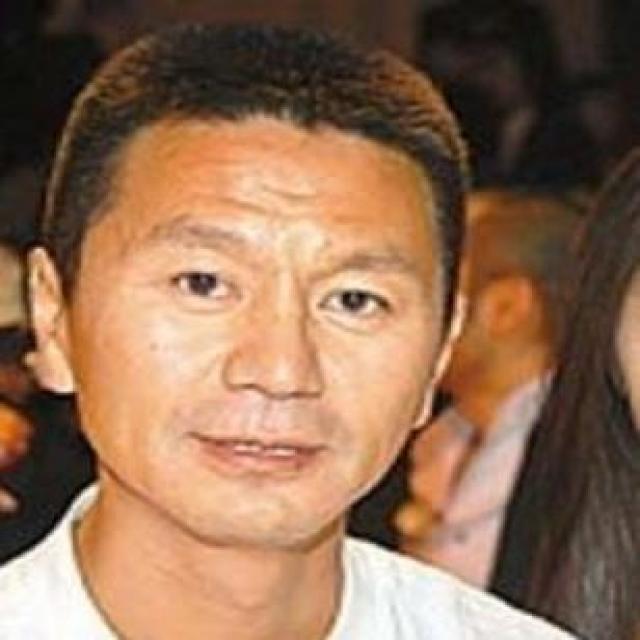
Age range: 45-64